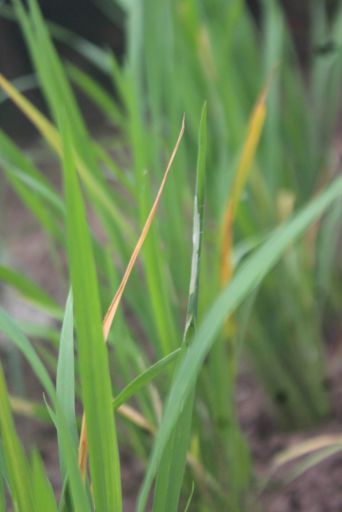
Disease: Tungro